Chicano

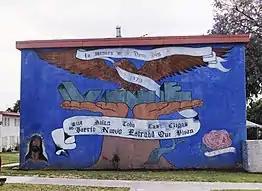
Murals at Estrada Courts

Chicana feminist writers have tended to focus on themes of identity, questioning how identity is constructed, who constructs it, and for what purpose in a racist, classist, and patriarchal structure. Characters in books such as "Victuum" (1976) by Isabella Ríos, "The House on Mango Street" (1983) by Sandra Cisneros, "Loving in the War Years: lo que nunca pasó por sus labios" (1983) by Cherríe Moraga, "The Last of the Menu Girls" (1986) by Denise Chávez, "Margins" (1992) by Terri de la Peña, and "Gulf Dreams" (1996) by Emma Pérez have also been read regarding how they intersect with themes of gender and sexuality. Catrióna Rueda Esquibel performs a queer reading of Chicana literature in "With Her Machete in Her Hand" (2006) to demonstrate how some of the intimate relationships between girls and women contributed to a discourse on homoeroticism and queer sexuality in Chicana/o literature.